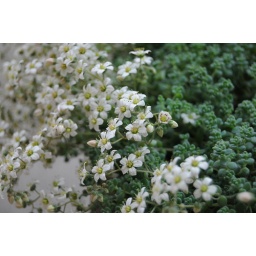
succulent plant in flower